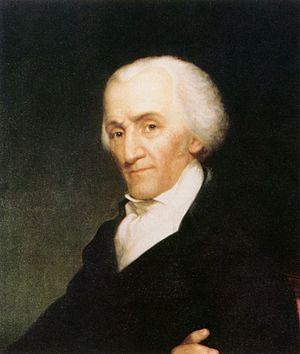
Cet article est une liste des vice-présidents des États-Unis classée par ordre chronologique de début de mandat. Cette dernière peut également être classée par ordre de prénom, par ordre de durée de mandat, par État d'origine, par ordre de prénom du président associé et par ordre de parti politique.
Elbridge Thomas Gerry est un homme politique américain membre du parti républicain-démocrate. Il est le cinquième vice-président des États-Unis, servant sous James Madison du 4 mars 1813 jusqu’à sa mort. Il est le second vice-président à mourir durant son mandat, le premier ayant été son prédécesseur immédiat George Clinton, vice-président sous Madison et Thomas Jefferson.
Le gerrymandering ou découpage électoral partisan est un terme politique nord-américain pour désigner le découpage des circonscriptions électorales ayant pour objectif de donner l’avantage à un parti, un candidat, ou un groupe donné.